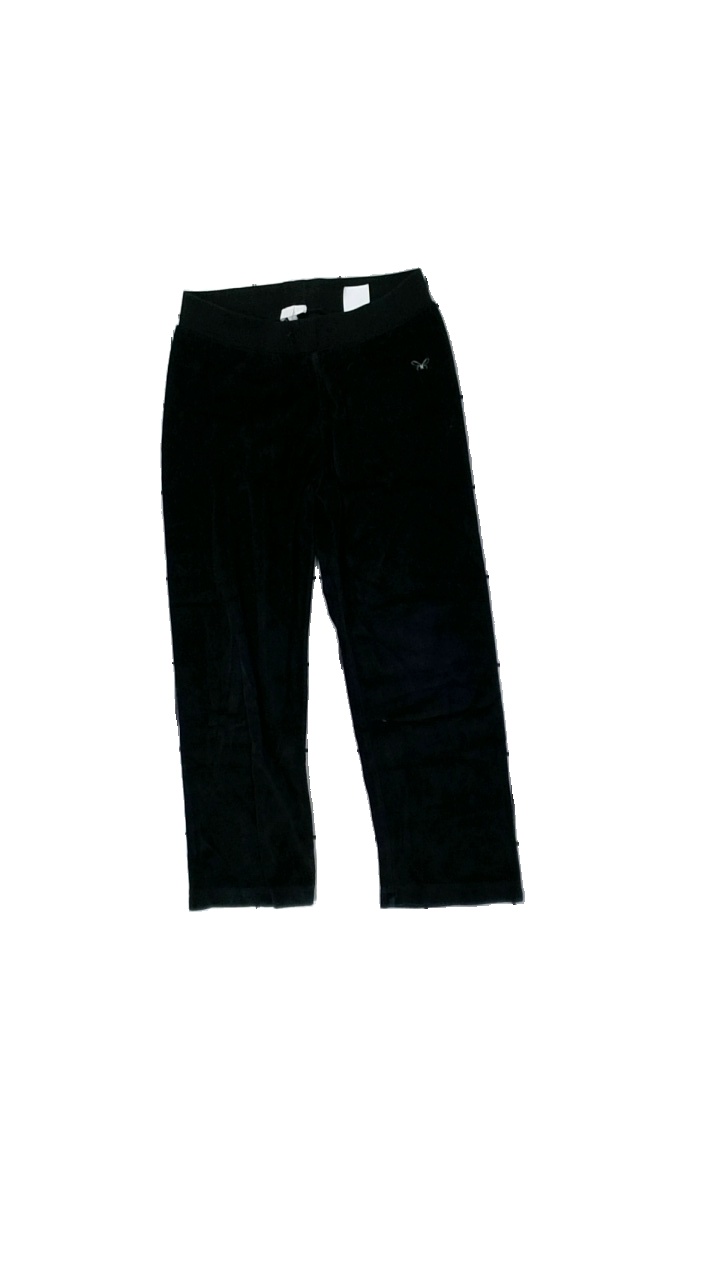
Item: Trousers (Children)
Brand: Livly
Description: svarta sammetsbyxor, mycket luddiga, saknar snöre i midjan
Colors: Black
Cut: Regular
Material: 100% cotton
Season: All
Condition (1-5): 3
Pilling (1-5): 5
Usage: Export
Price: <50